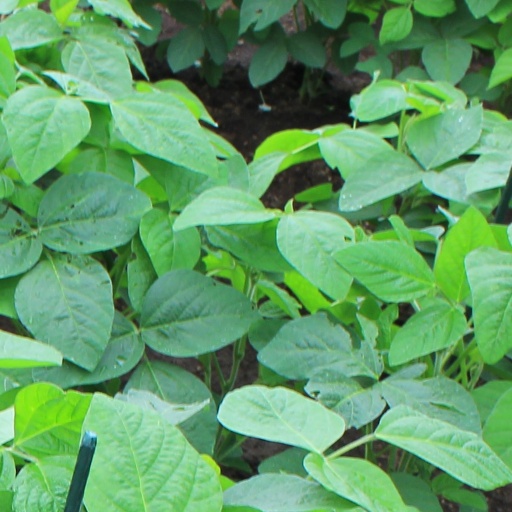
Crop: soybean